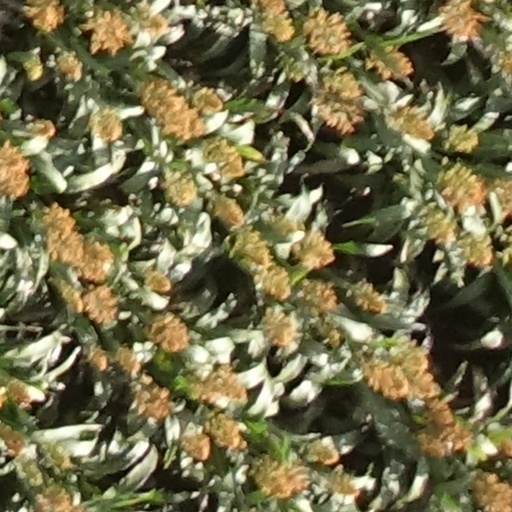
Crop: sorghum